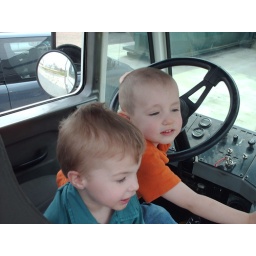
The boys in Daddy&#39;s truck